Ana Beatriz Barros

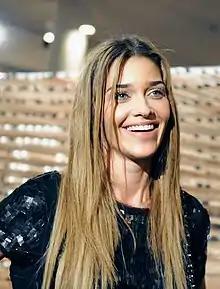
Barros in 2011

Ana Beatriz Barros (born 29 May 1982) is a Brazilian model, known for her multiple appearances in the "Sports Illustrated Swimsuit Issue" and for her work with Intimissimi, GUESS, Bebe, Victoria's Secret, Chanel cosmetics, and Jennifer Lopez's JLO fashion line.